KSDN (AM)

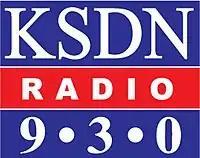
Logo before translator sign on

In May 2006, Armada Media Corporation reached an agreement to acquire KBFO, KGIM, KGIM-FM, KNBZ, KSDN, and KSDN-FM from Aberdeen Radio Ranch for a reported $9.25 million.